Holy Family with Saints Anne and John the Baptist (Luini)

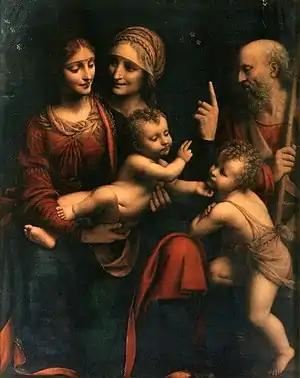
"Holy Family with Saints Anne and John the Baptist" (c. 1530) by Bernardino Luini

Holy Family with Saints Anne and John the Baptist is a c. 1530 oil on panel painting by Bernardino Luini. It was previously in the collection of cardinal Federico Borromeo, who recorded his acquisition of it in his writings and gave it to the new Biblioteca Ambrosiana in Milan in 1618, where it still hangs. The work was seized in 1796 by occupying French troops and taken to Paris, where it hung in the Louvre until being returned to Milan in 1815.